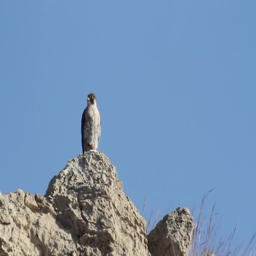
biological species standing on a rock